Celtiberians

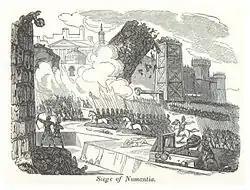
Engraving of the Siege of Numantia

Nearby fields were laid waste and what was not used burned. The stronghold of Numantia then was circumvallated with a ditch and palisade, behind which was a wall ten feet high. Towers were placed every hundred feet and mounted with catapults and ballistae. To blockade the nearby river, logs were placed in the water, moored by ropes on the shore. Knives and spear heads were embedded in the wood, which rotated in the strong current. Allied tribes were ordered to send reinforcements. Even Jugurtha, who later would revolt from Rome, himself, was sent from Numidia with twelve war elephants. The Roman forces now numbered 60,000 men and were arrayed around the besieged town in seven camps. The Numantines, "ready though they were to die, no opportunity was given them of fighting".